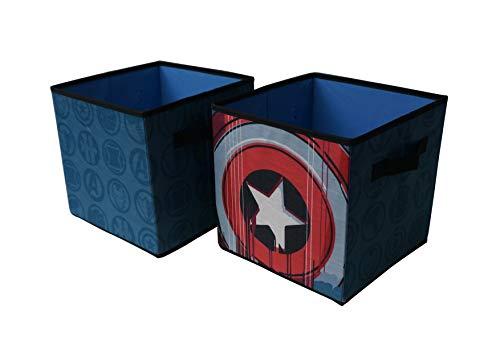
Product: Marvel Avengers Collapsible 2 Pack Storage Cubes, Blue
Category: Toys & Games | Kids' Furniture, Décor & Storage | Toy Chests & Storage
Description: Features unique Avengers design and graphic.
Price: $14.81
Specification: ProductDimensions:10x10x10inches|ItemWeight:1.1pounds|ShippingWeight:1.1pounds(Viewshippingratesandpolicies)|ASIN:B07H9VKXFS|Itemmodelnumber:NN240427|Manufacturerrecommendedage:2-8months